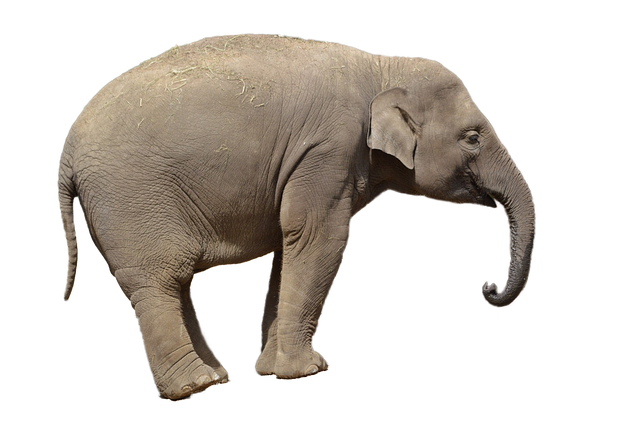
Label: elefante